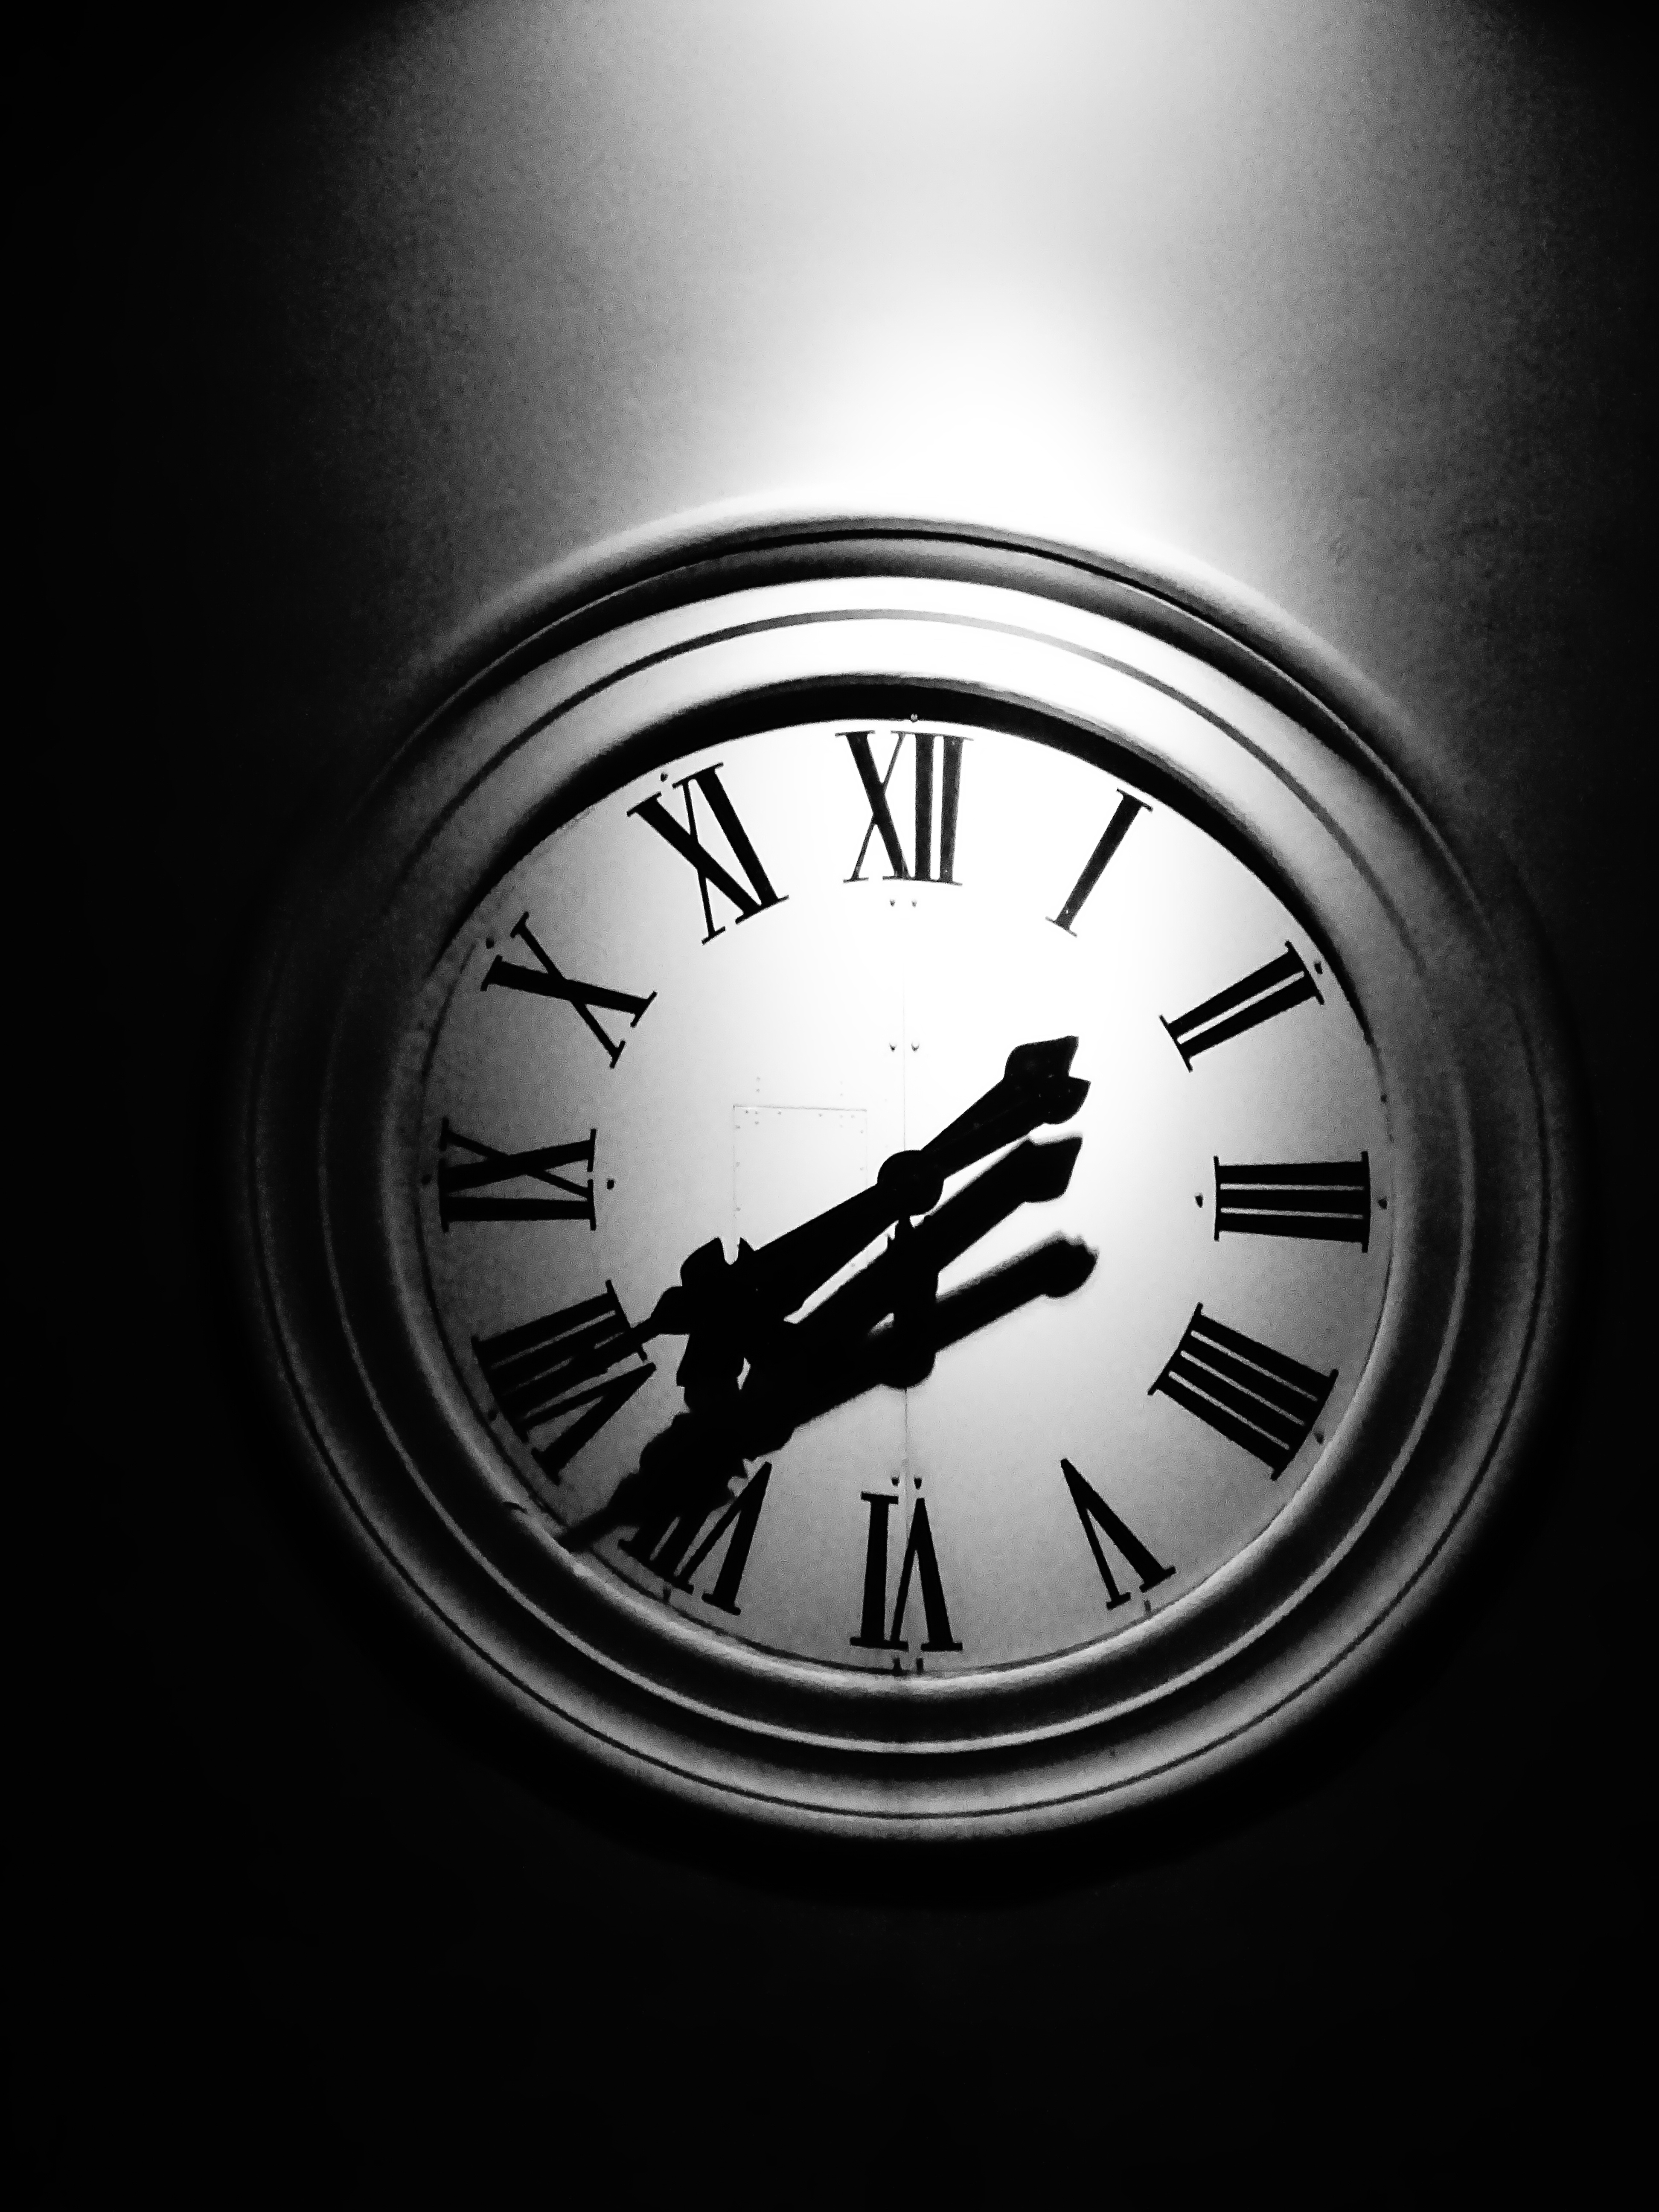
hand, black and white, white, photography, clock, number, line, darkness, church, black, monochrome, circle, at night, font, illustration, shape, hour s, monochrome photography